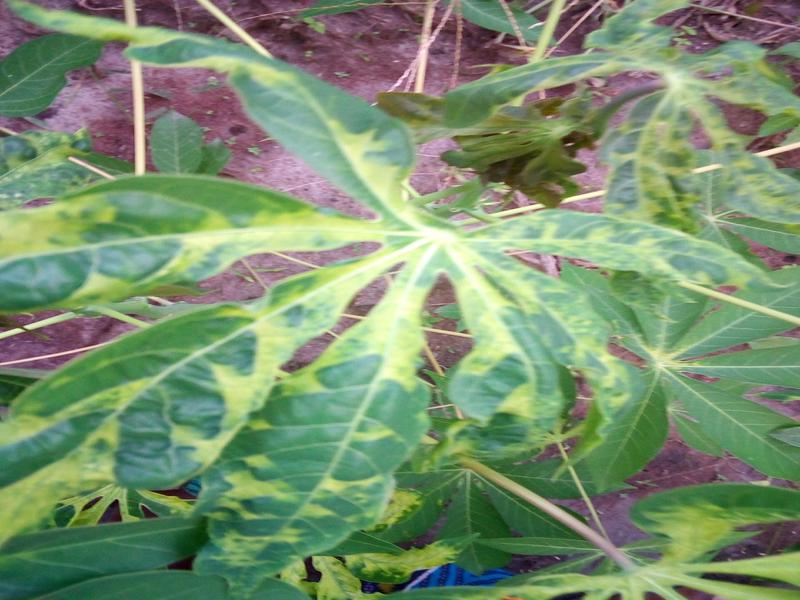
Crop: cassava
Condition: mosaic_disease